Naruto the Movie: Ninja Clash in the Land of Snow

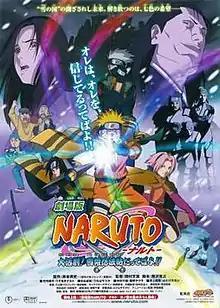
Japanese film poster

is a 2004 anime martial arts fantasy adventure film based on Masashi Kishimoto's manga and anime "Naruto". It was released in Japan on August 21, 2004. The film is set after episode 101. In the United States, the film aired on Cartoon Network on September 8, 2007. The ending song "Home Sweet Home" is performed by Yuki Isoya. The English adaptation replaced the song with Jeremy Sweet's "Never Give Up", due to licensing restrictions.